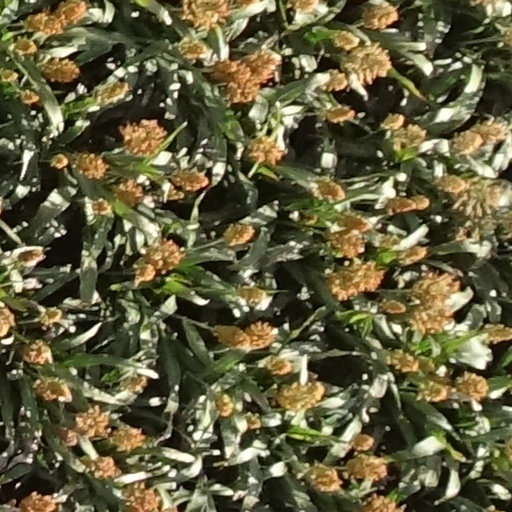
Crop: sorghum